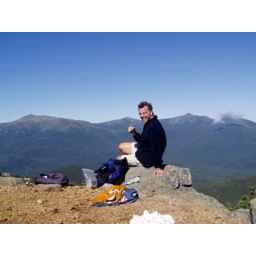
Hiking in the white mountains with Roeland